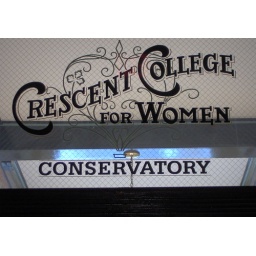
Glass sign over the door for the conservatory, left from the days when it was a girl's school.